Egyptian Army

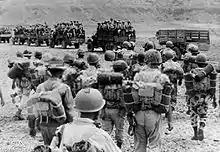
Egyptian army in Sanaa in 1962

In 1882, with the Anglo-Egyptian War, the independence of Egypt ended when it came under British occupation. Though it maintained a level of autonomy, it was essentially a British protectorate. Under British control it participated in World War I against the Ottoman Empire.